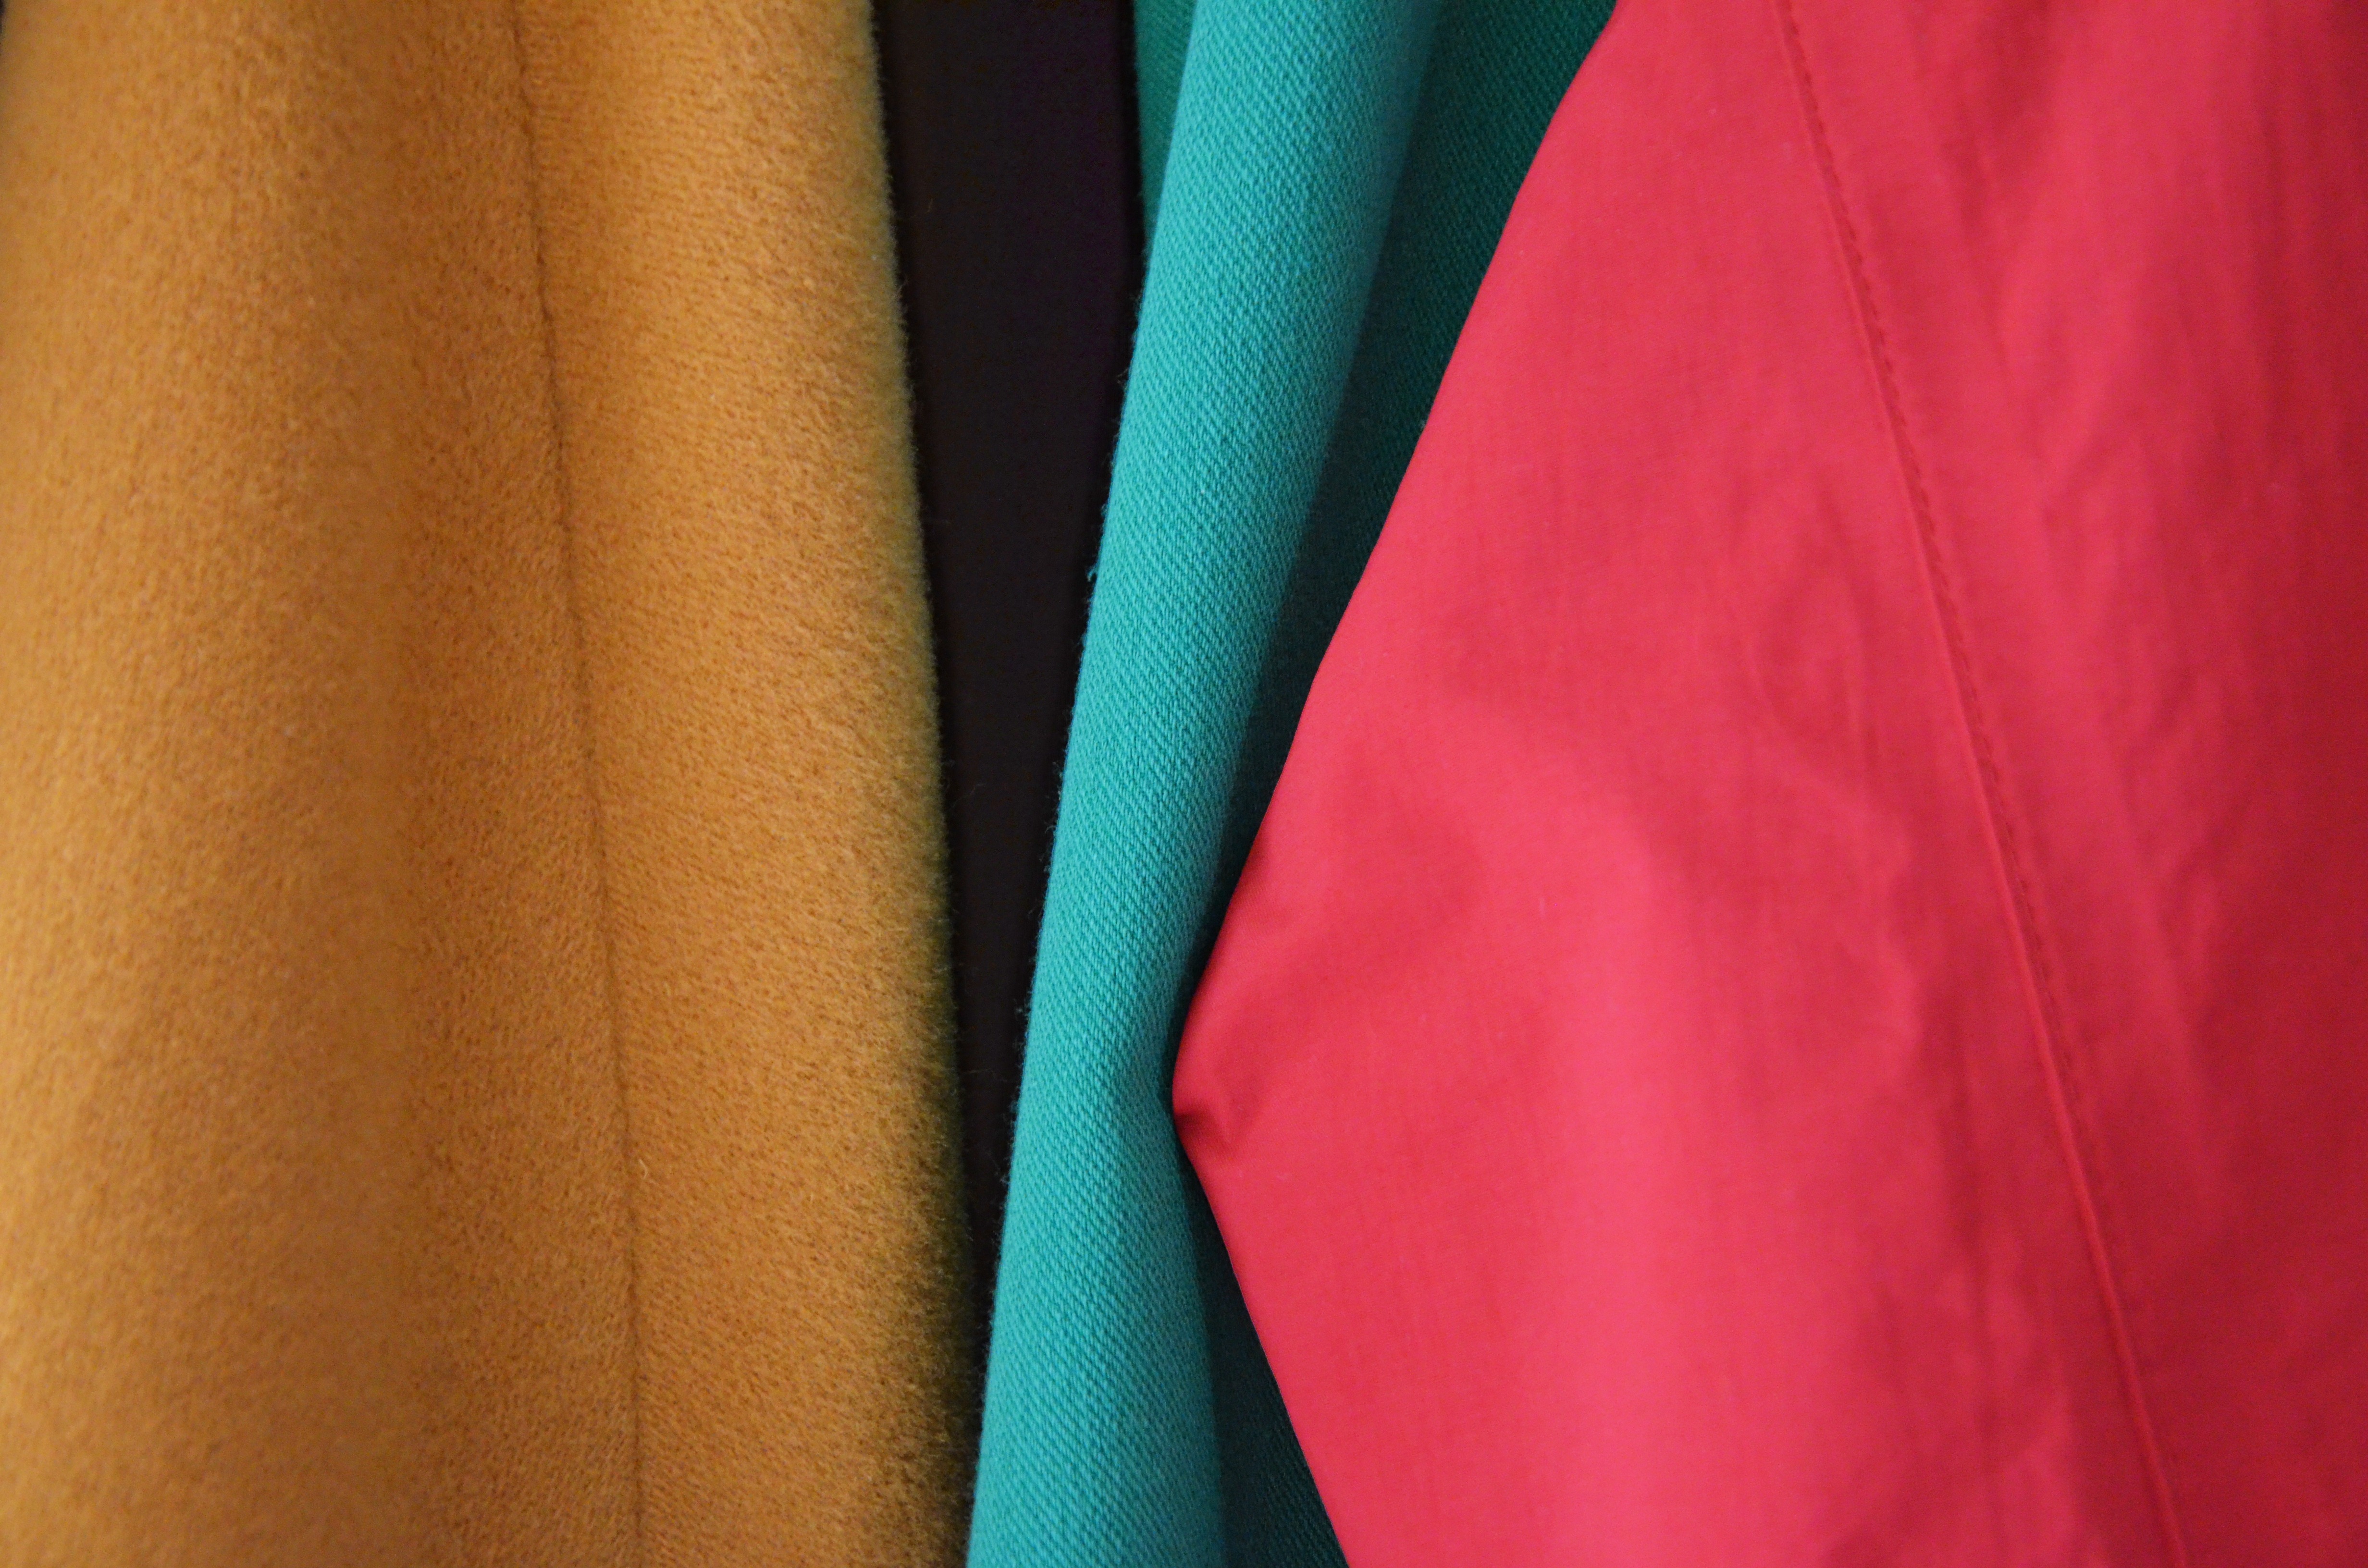
pattern, green, red, color, clothing, jacket, outerwear, textile, wardrobe, magenta, substances, formal wear